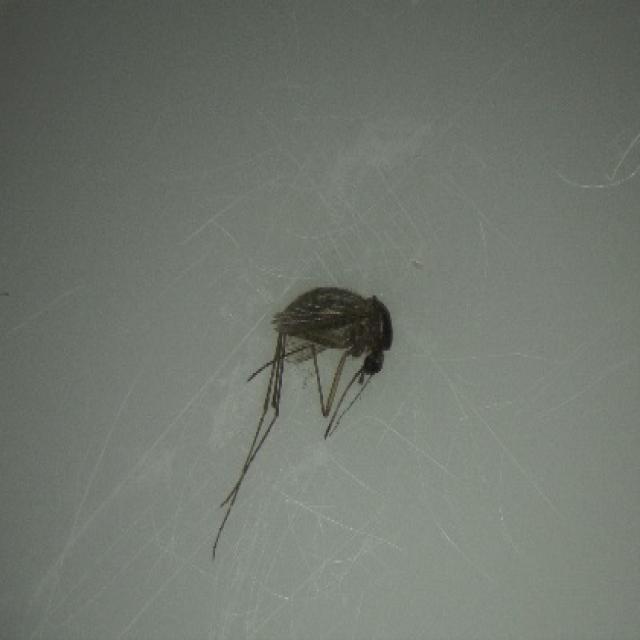
Species: aedes_vexans